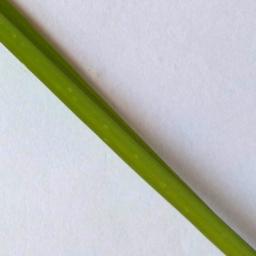
Label: Rice___Healthy